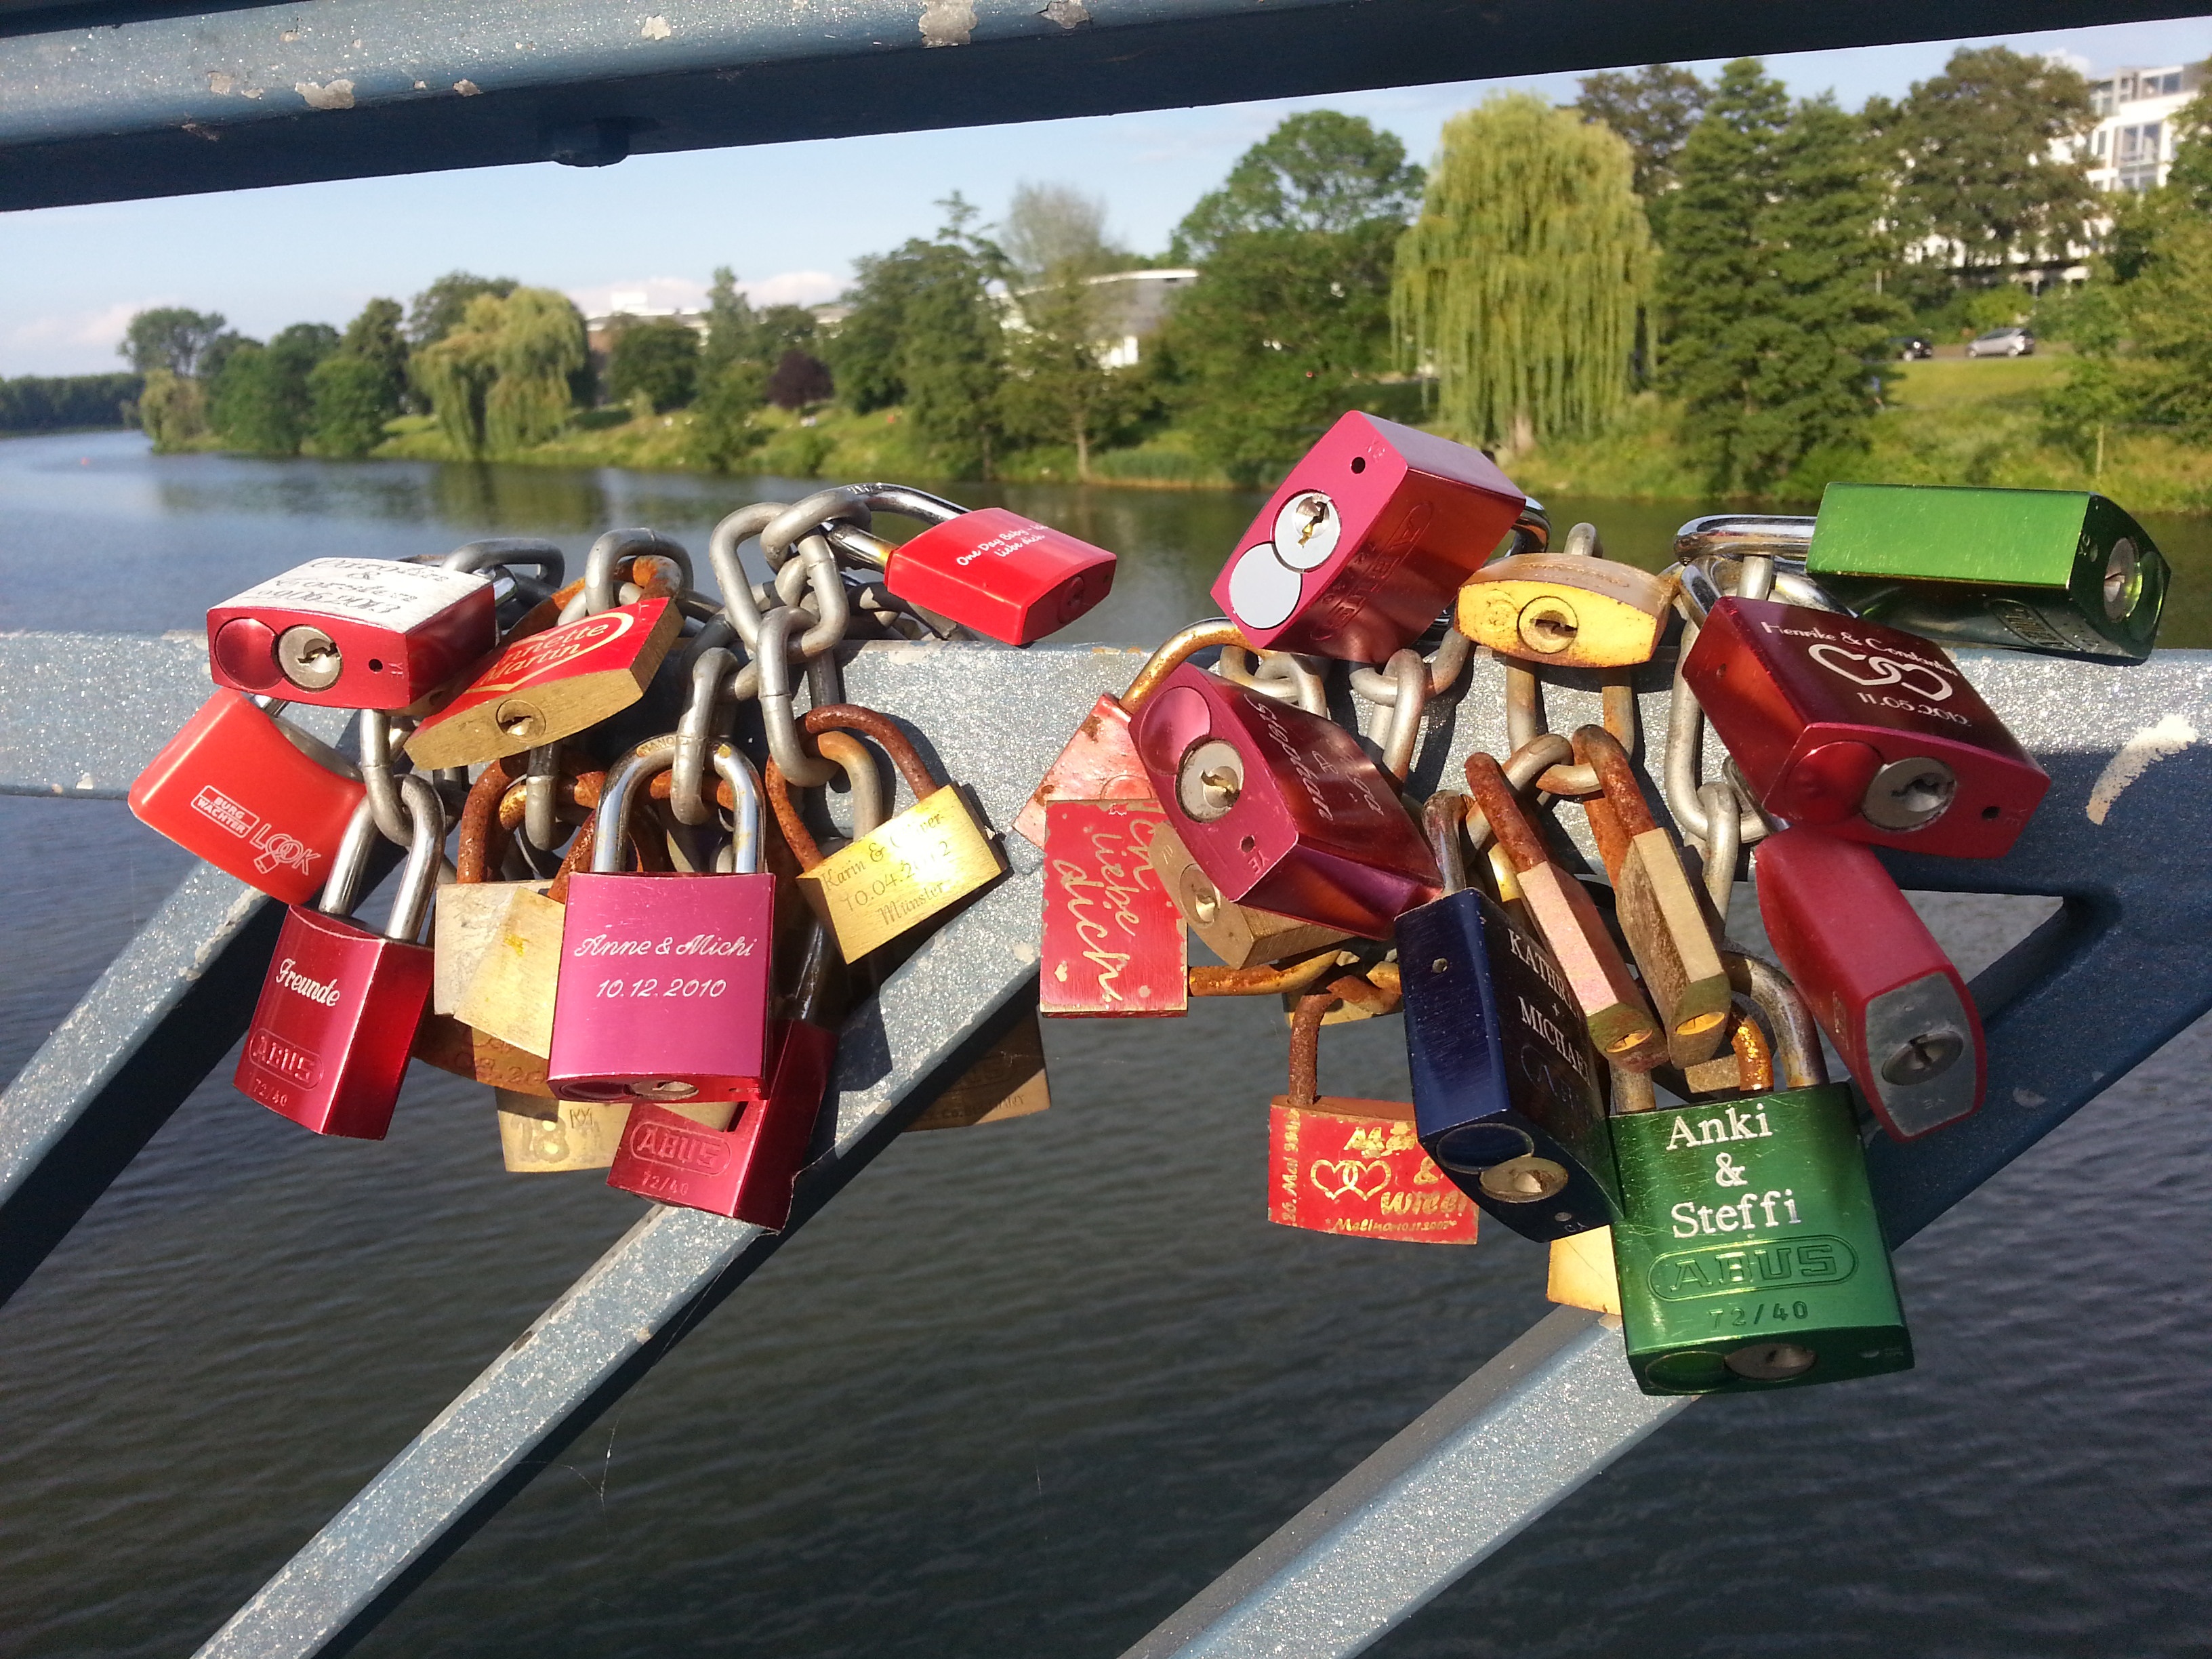
bridge, car, love, vehicle, color, romantic, engagement, racing, race track, castles, connectedness, screenshot, padlocks, promise, love locks, munster, aasee, bridge railing, automobile make